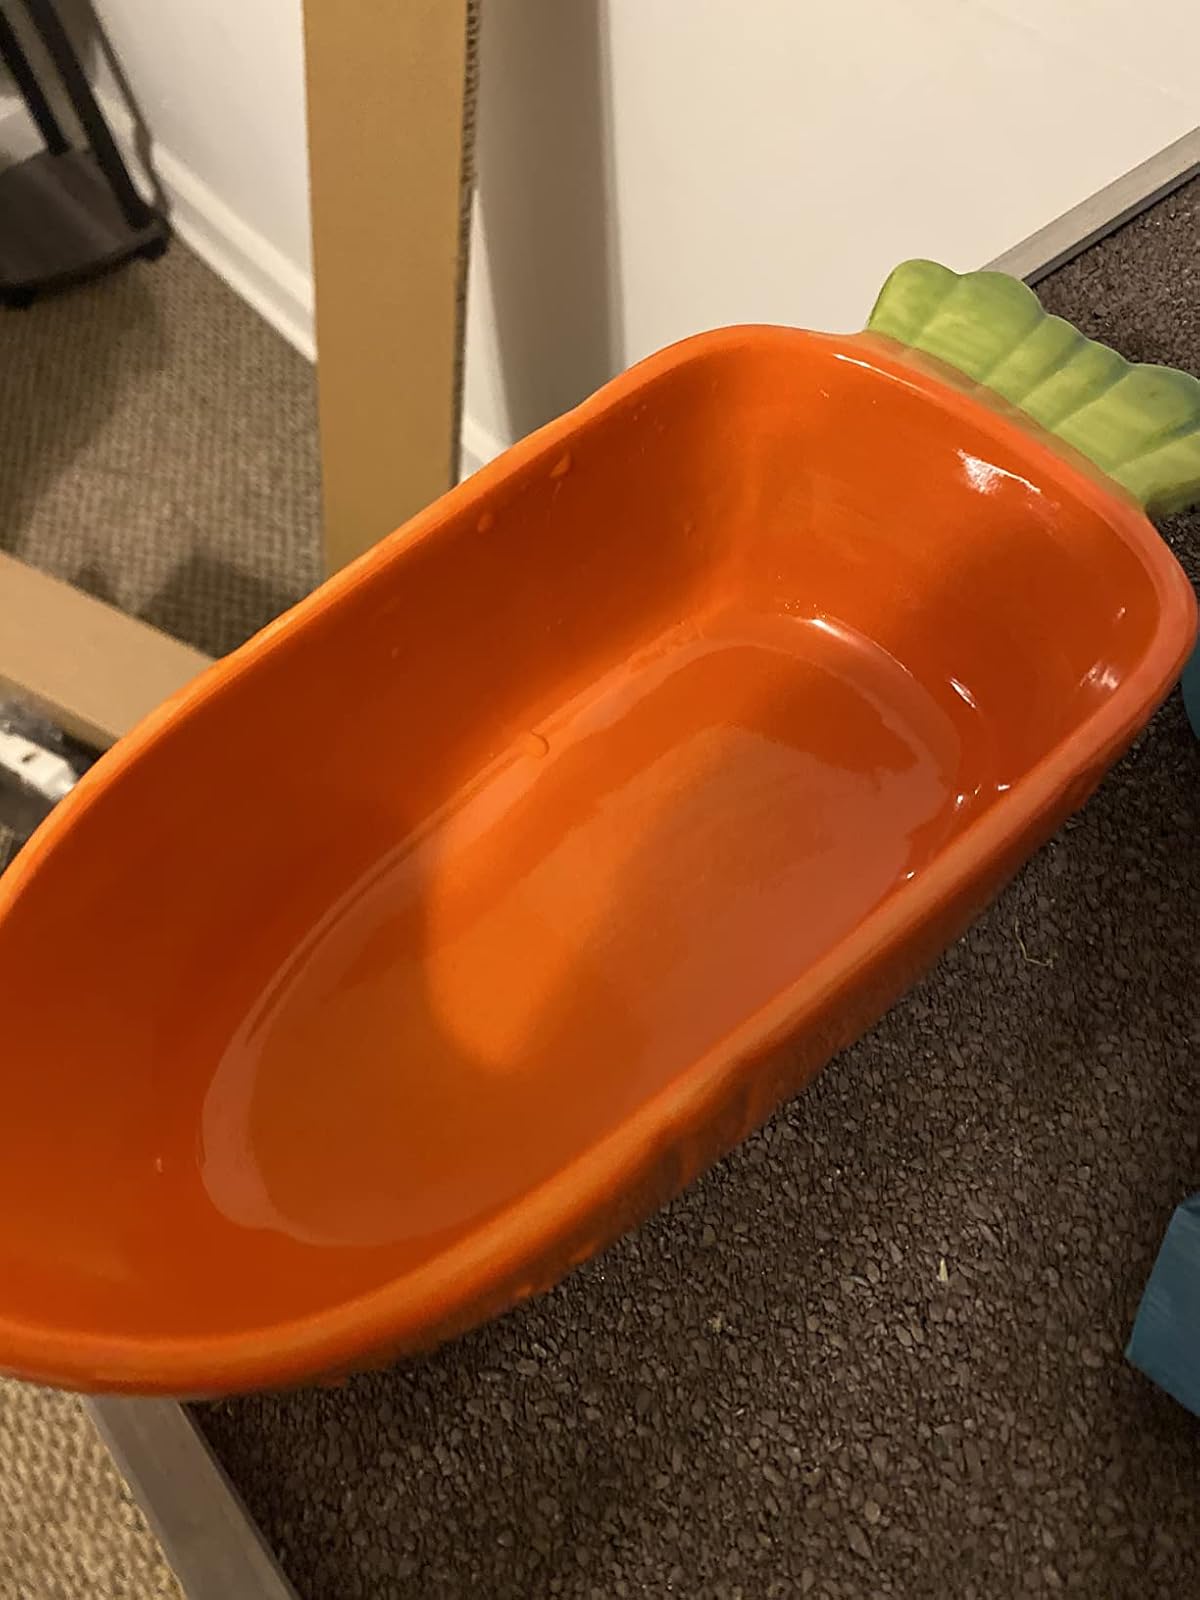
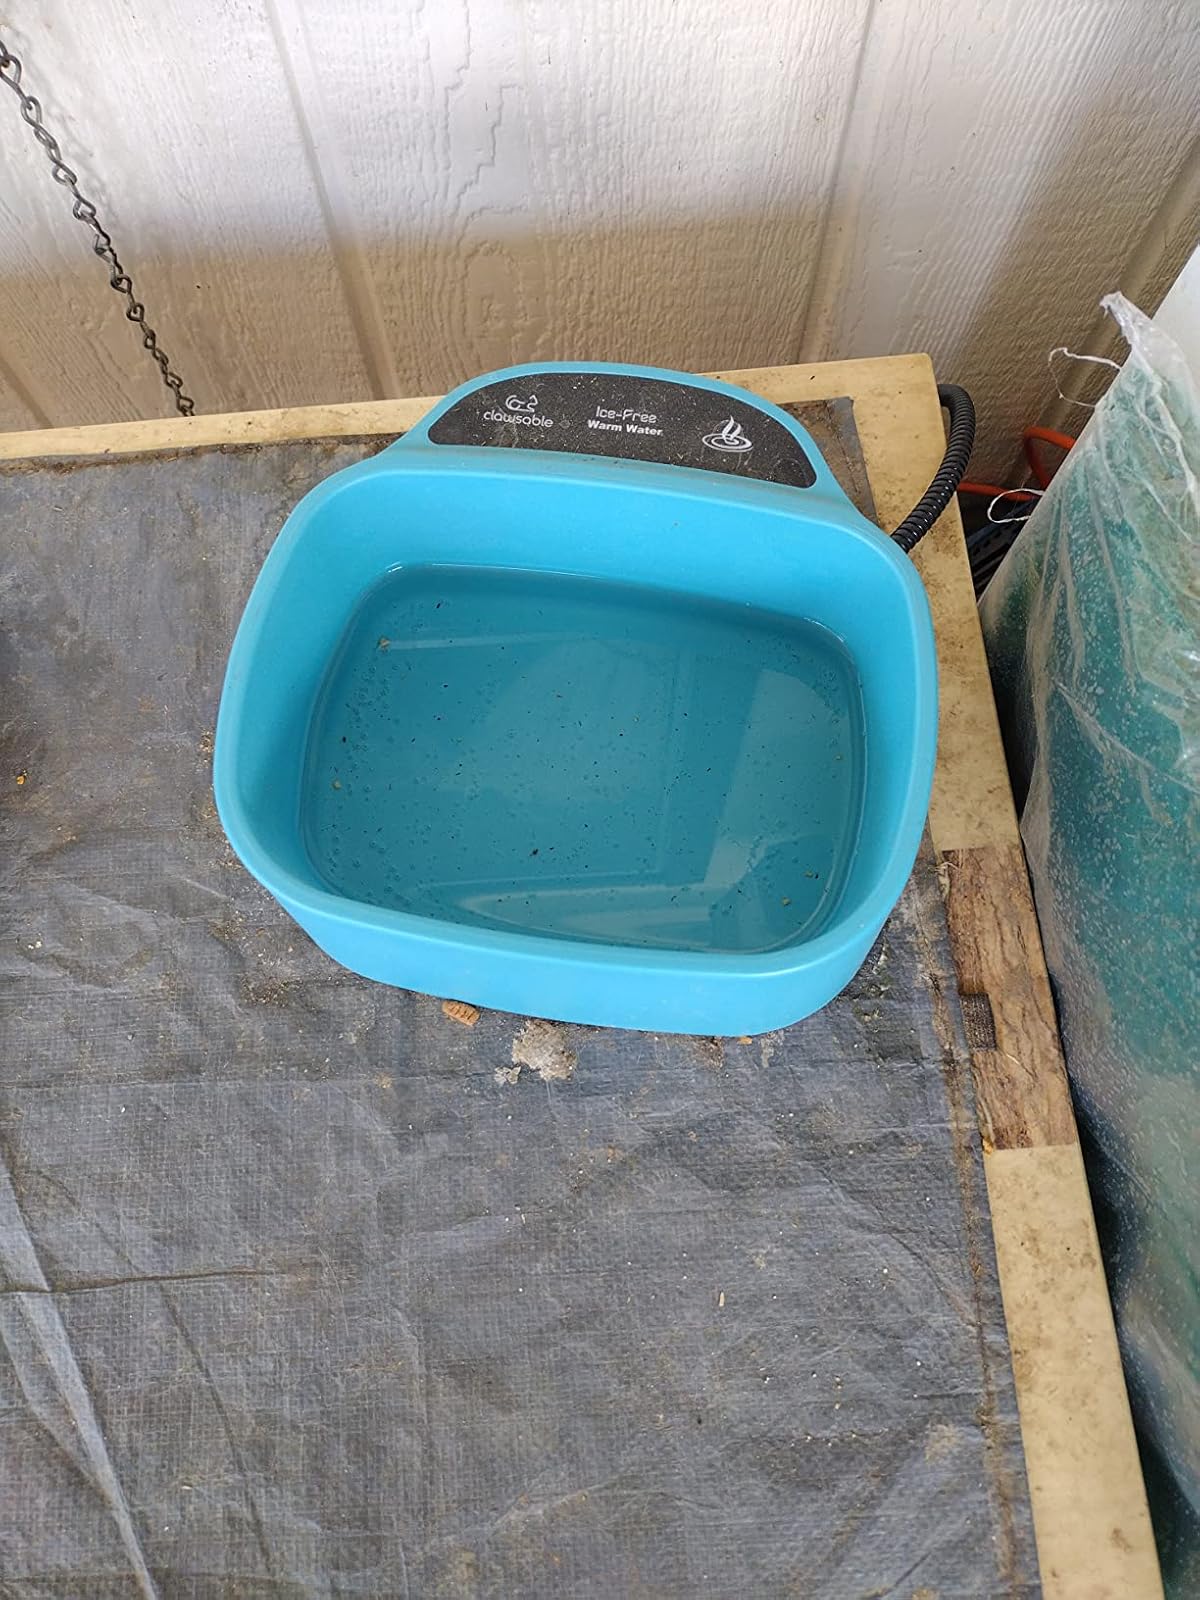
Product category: items_bowl
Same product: no